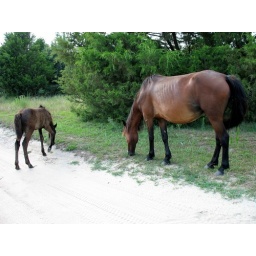
Mom and baby got in our way, then the little one hit his head on the car side mirror